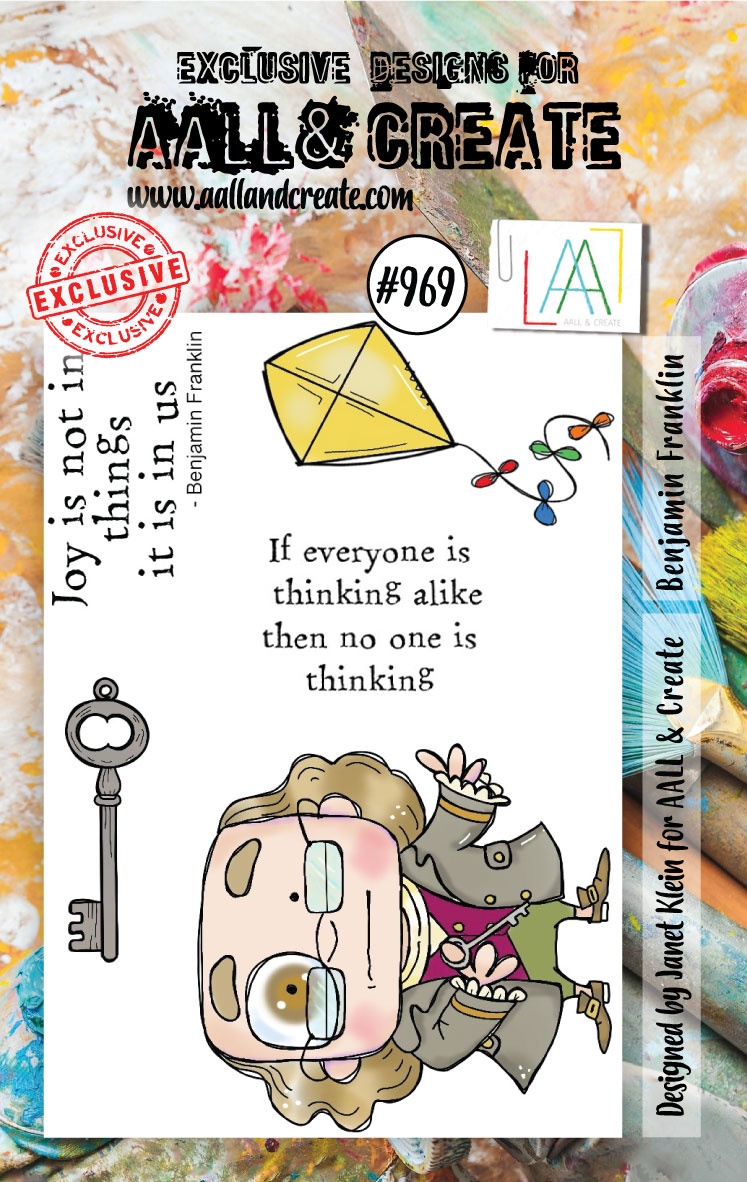
#969 - A7 Stamp Set - Benjamin Franklin
Quality deeply etched photopolymer clear stamps that adhere to any clear acrylic block. Overall stamp sheet size: 7,3x10,25 cm. The stamp set includes 5 stamps.
Brand: Aall & Create
Category: Arts & Entertainment > Hobbies & Creative Arts > Arts & Crafts > Art & Craft Kits > Scrapbooking & Stamping Kits